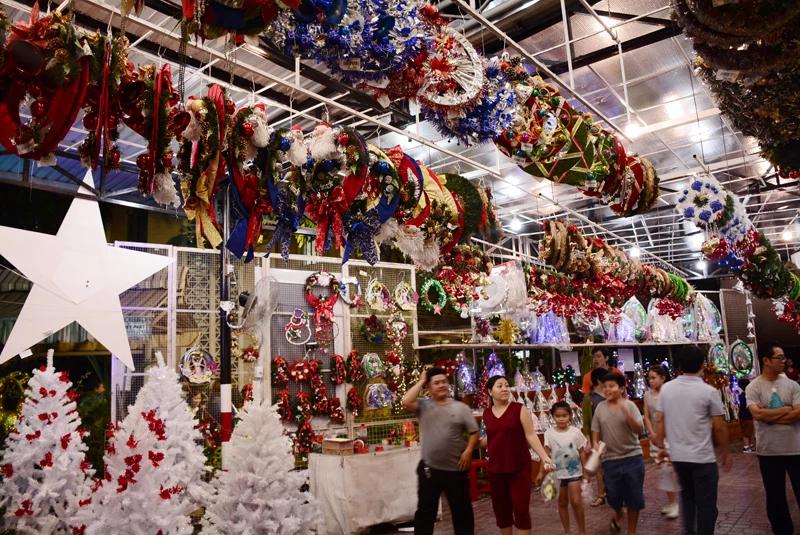
ở không gian phía trên của cửa hàng có sự xuất hiện của nhiều món đồ trang trí giáng sinh